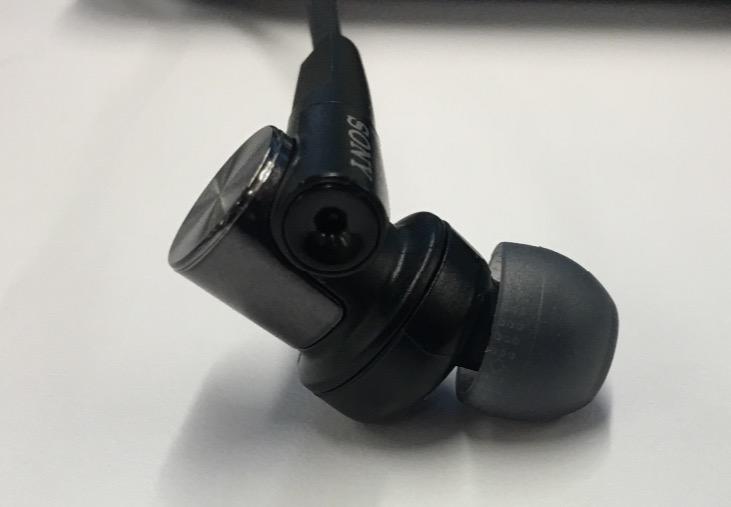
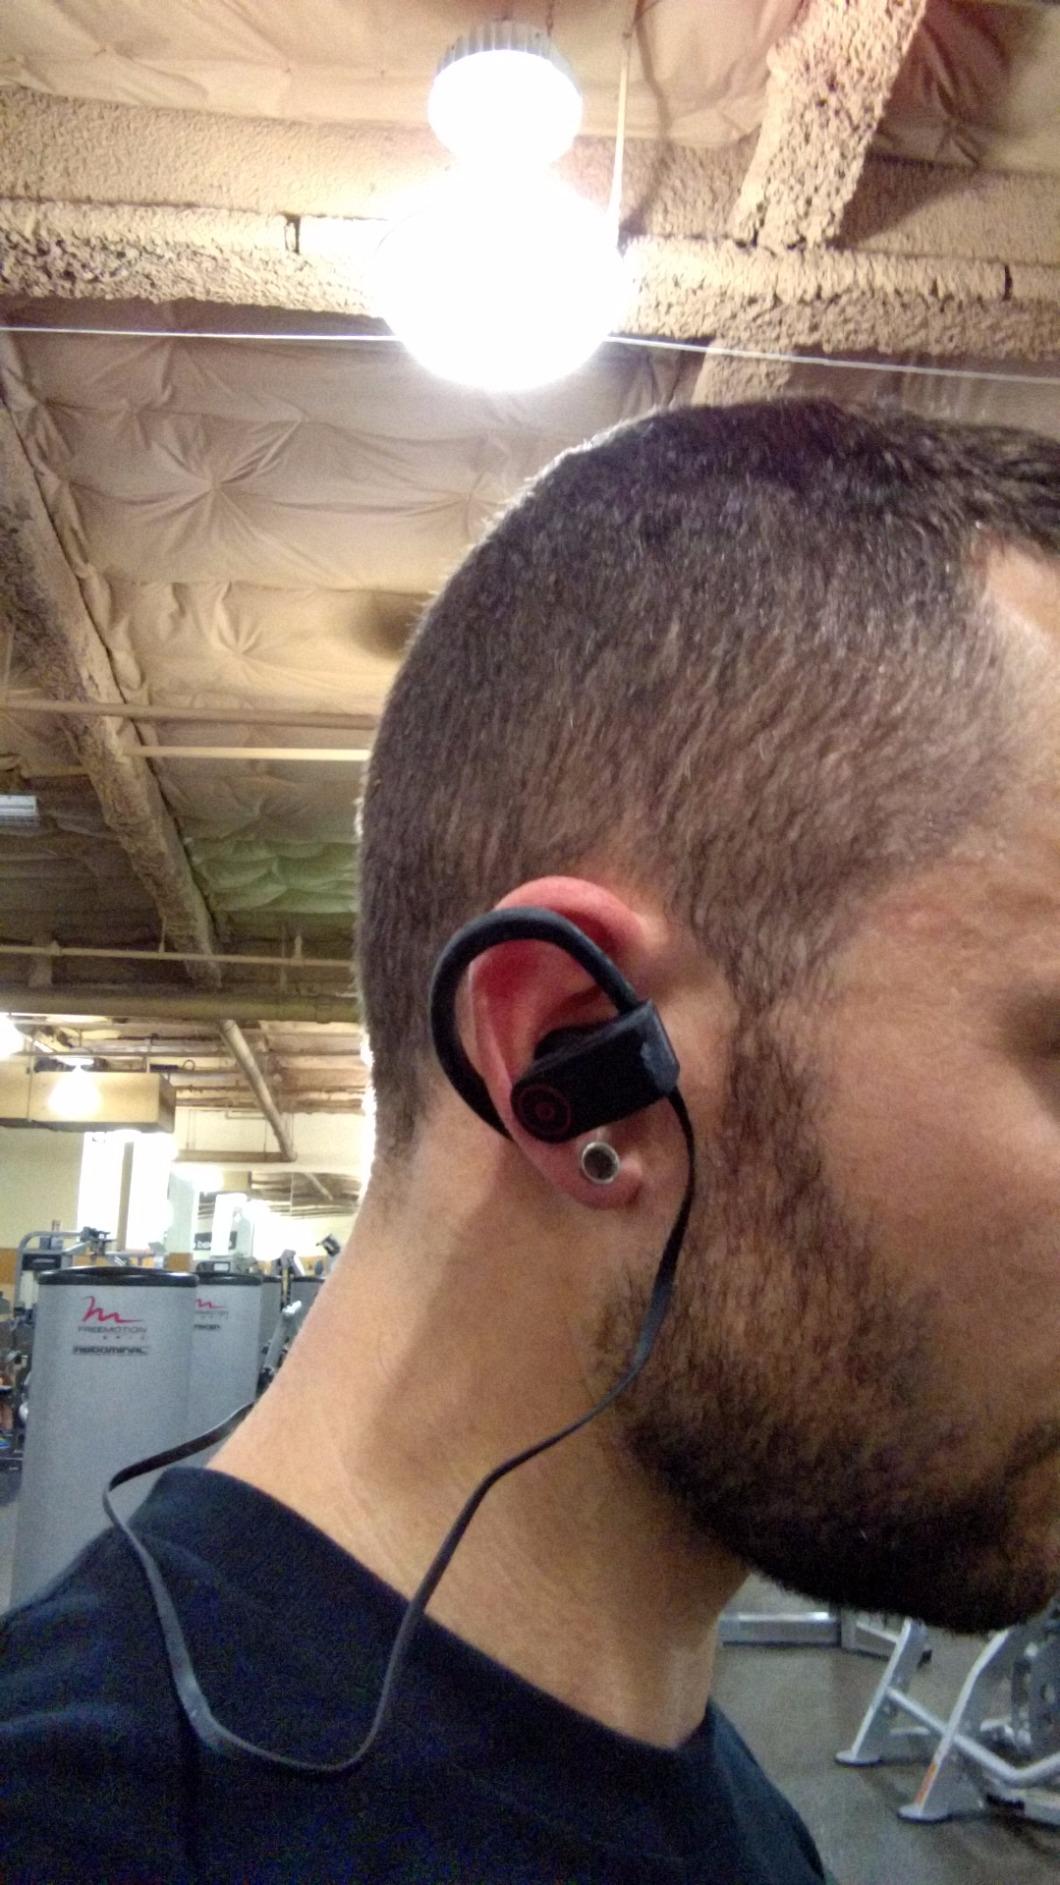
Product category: headphones
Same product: no